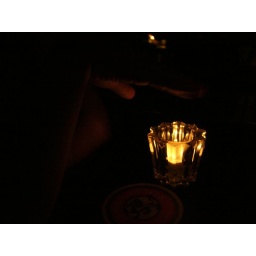
Hand over table candle